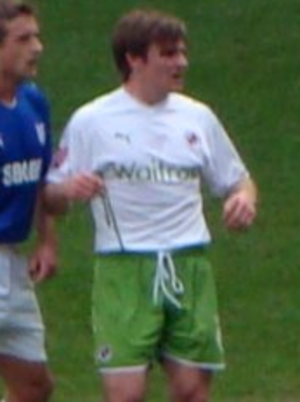
Jay Anthony Tabb, est un footballeur irlandais. Il évolue actuellement au poste de milieu de terrain ou d'ailier. Son dernier club était Ipswich Town.